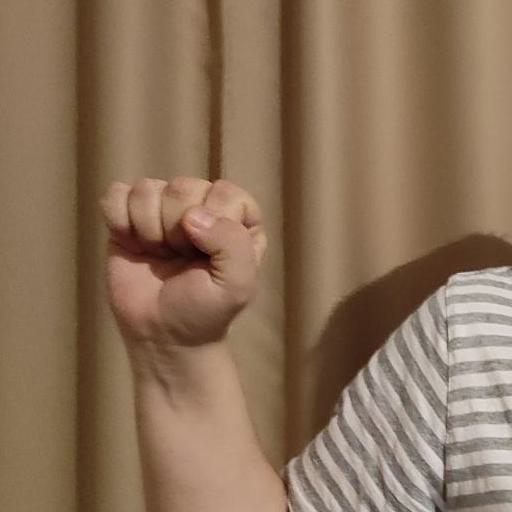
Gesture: fist